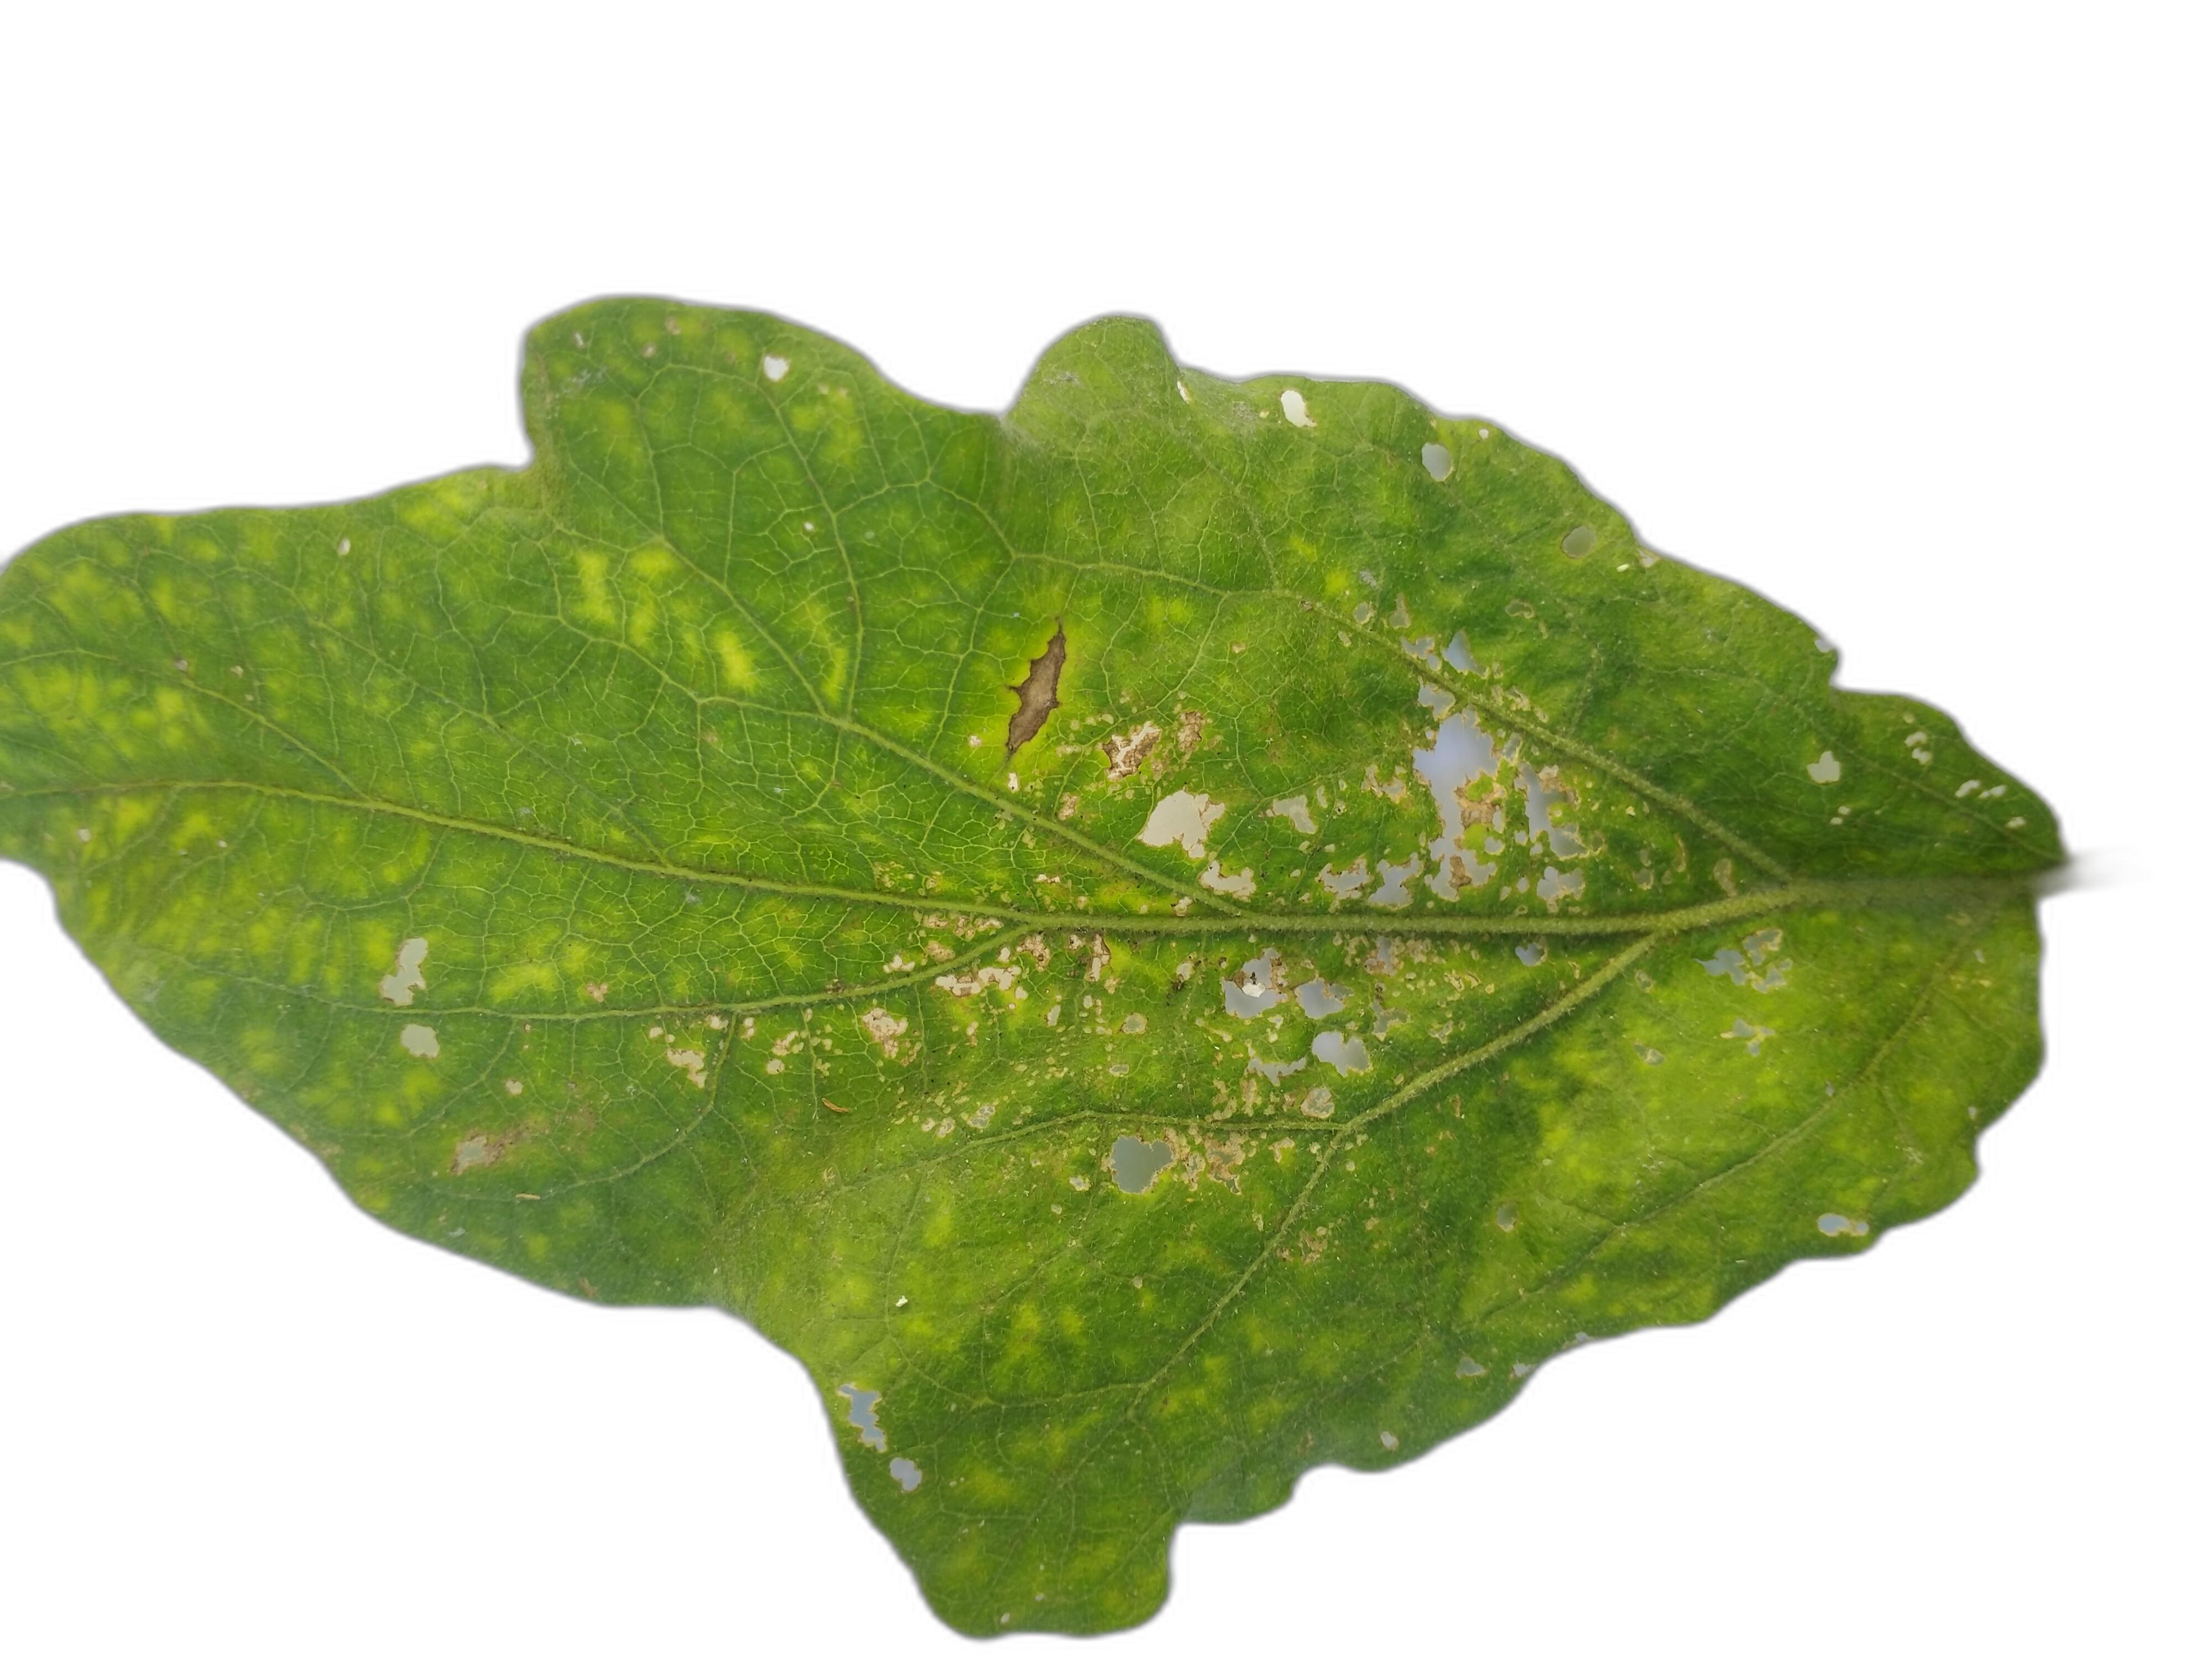
Label: Mosaic Virus Disease